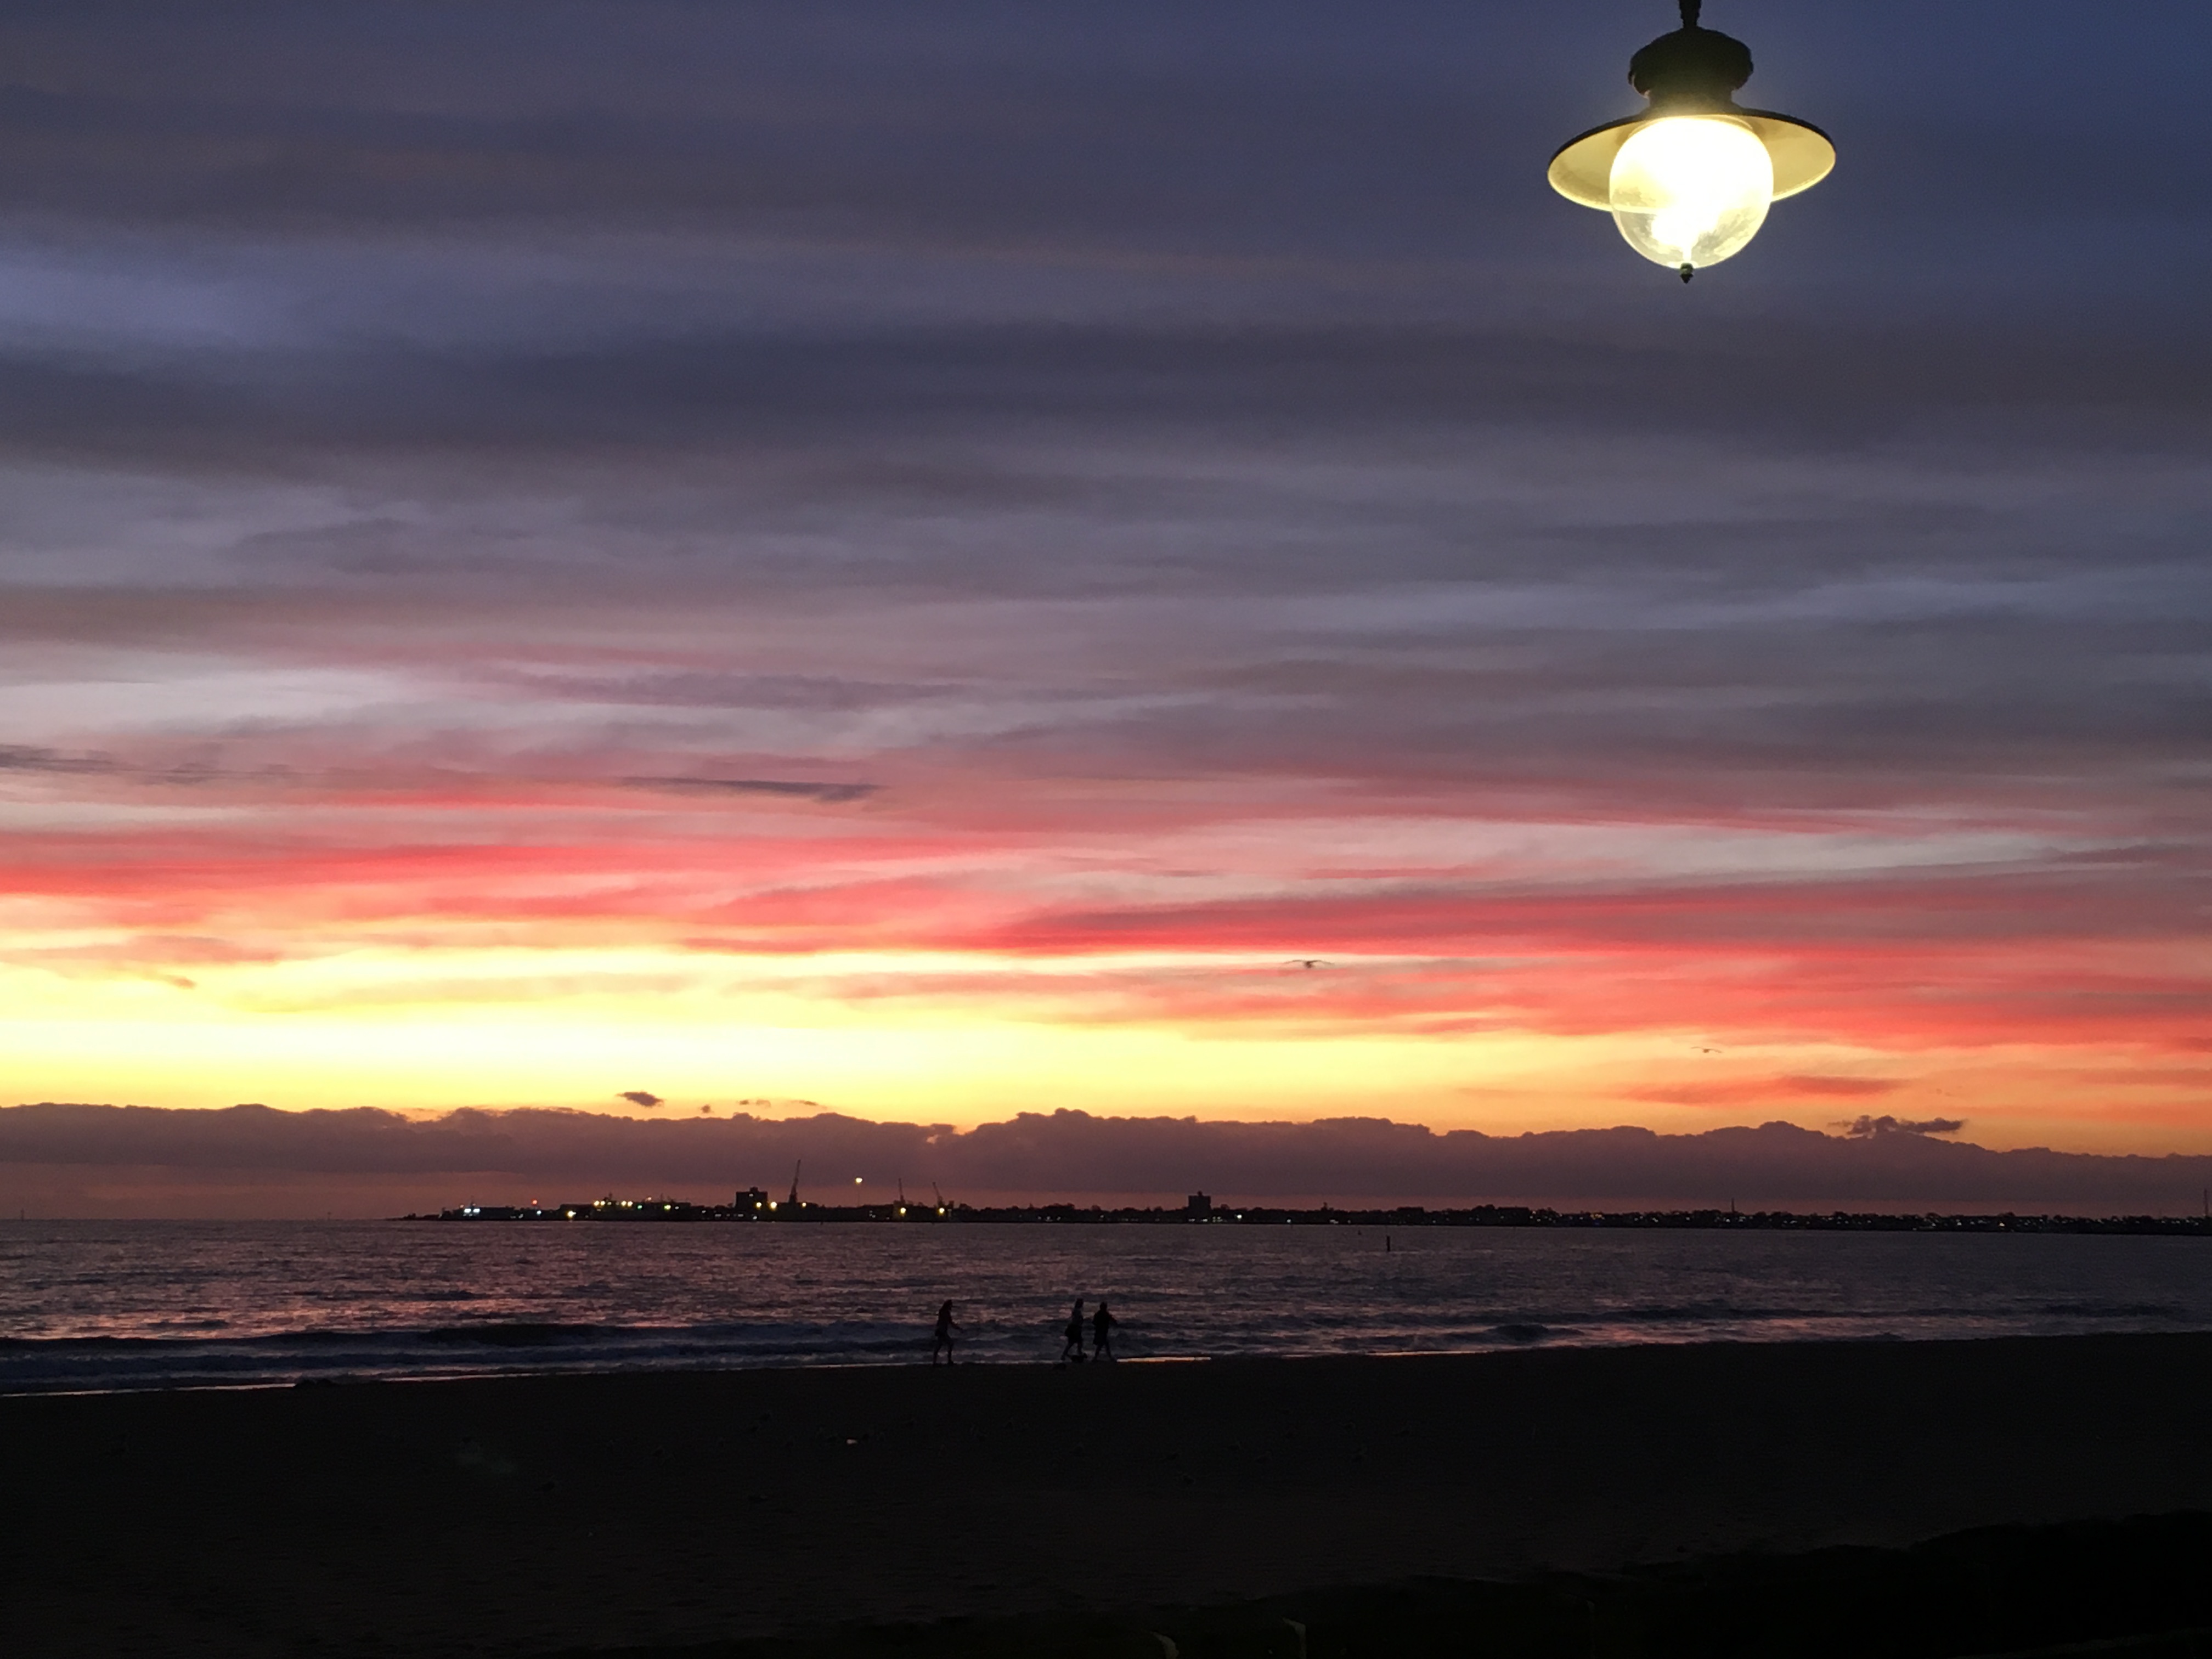
sea, coast, ocean, horizon, cloud, sky, sun, sunrise, sunset, sunlight, morning, dawn, dusk, evening, afterglow, astronomical object